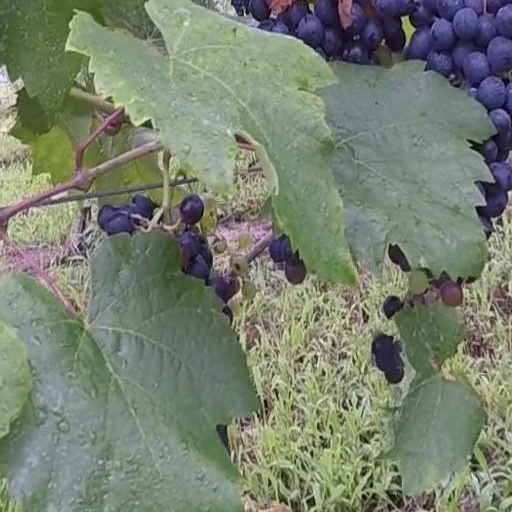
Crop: grape